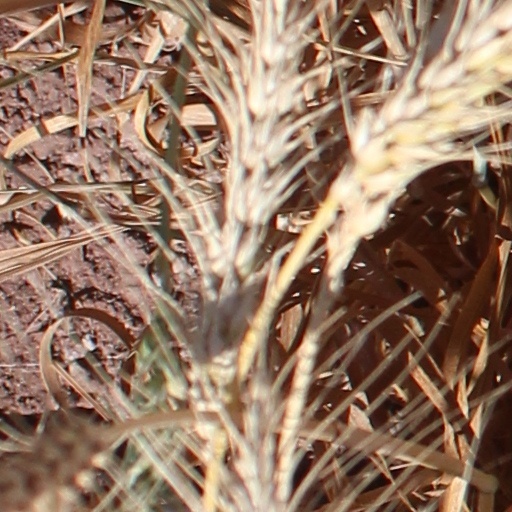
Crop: wheat